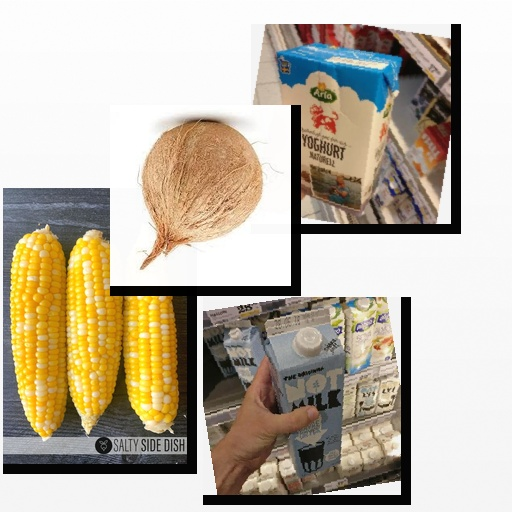
Food items: corn, coconut, yoghurt, oat_milk